Dorothy Smith Gruening

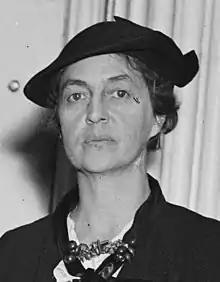

Dorothy Gruening née Smith (1888–1979) was known for her social activism. Specifically, she was the general secretary of the Salem, Massachusetts Young Women's Association, and was active in the Women's International League for Peace and Freedom.